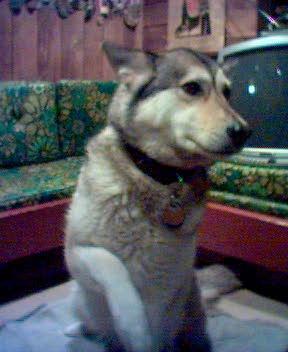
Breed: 1160-n000003-Siberian_husky